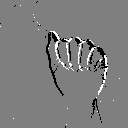
ASL letter: a